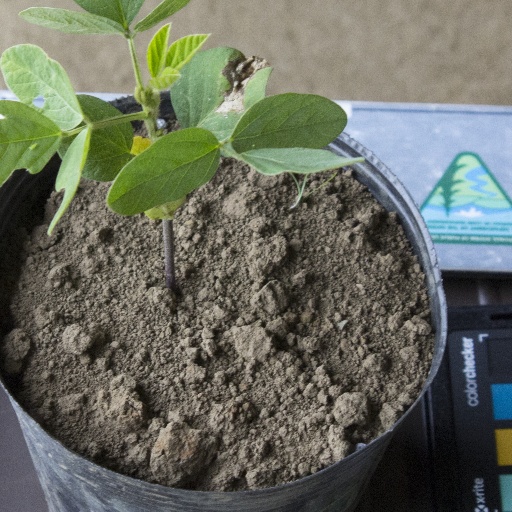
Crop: soybean